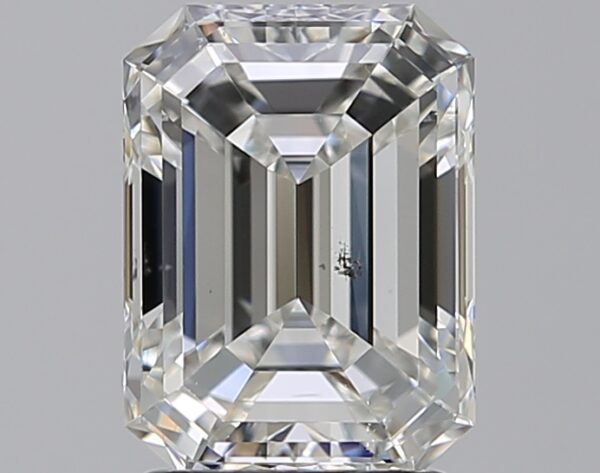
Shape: emerald
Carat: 2.01
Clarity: SI1
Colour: F
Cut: EX
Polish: EX
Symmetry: EX
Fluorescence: N
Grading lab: GIA
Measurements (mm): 8.52 x 6.3 x 4.14